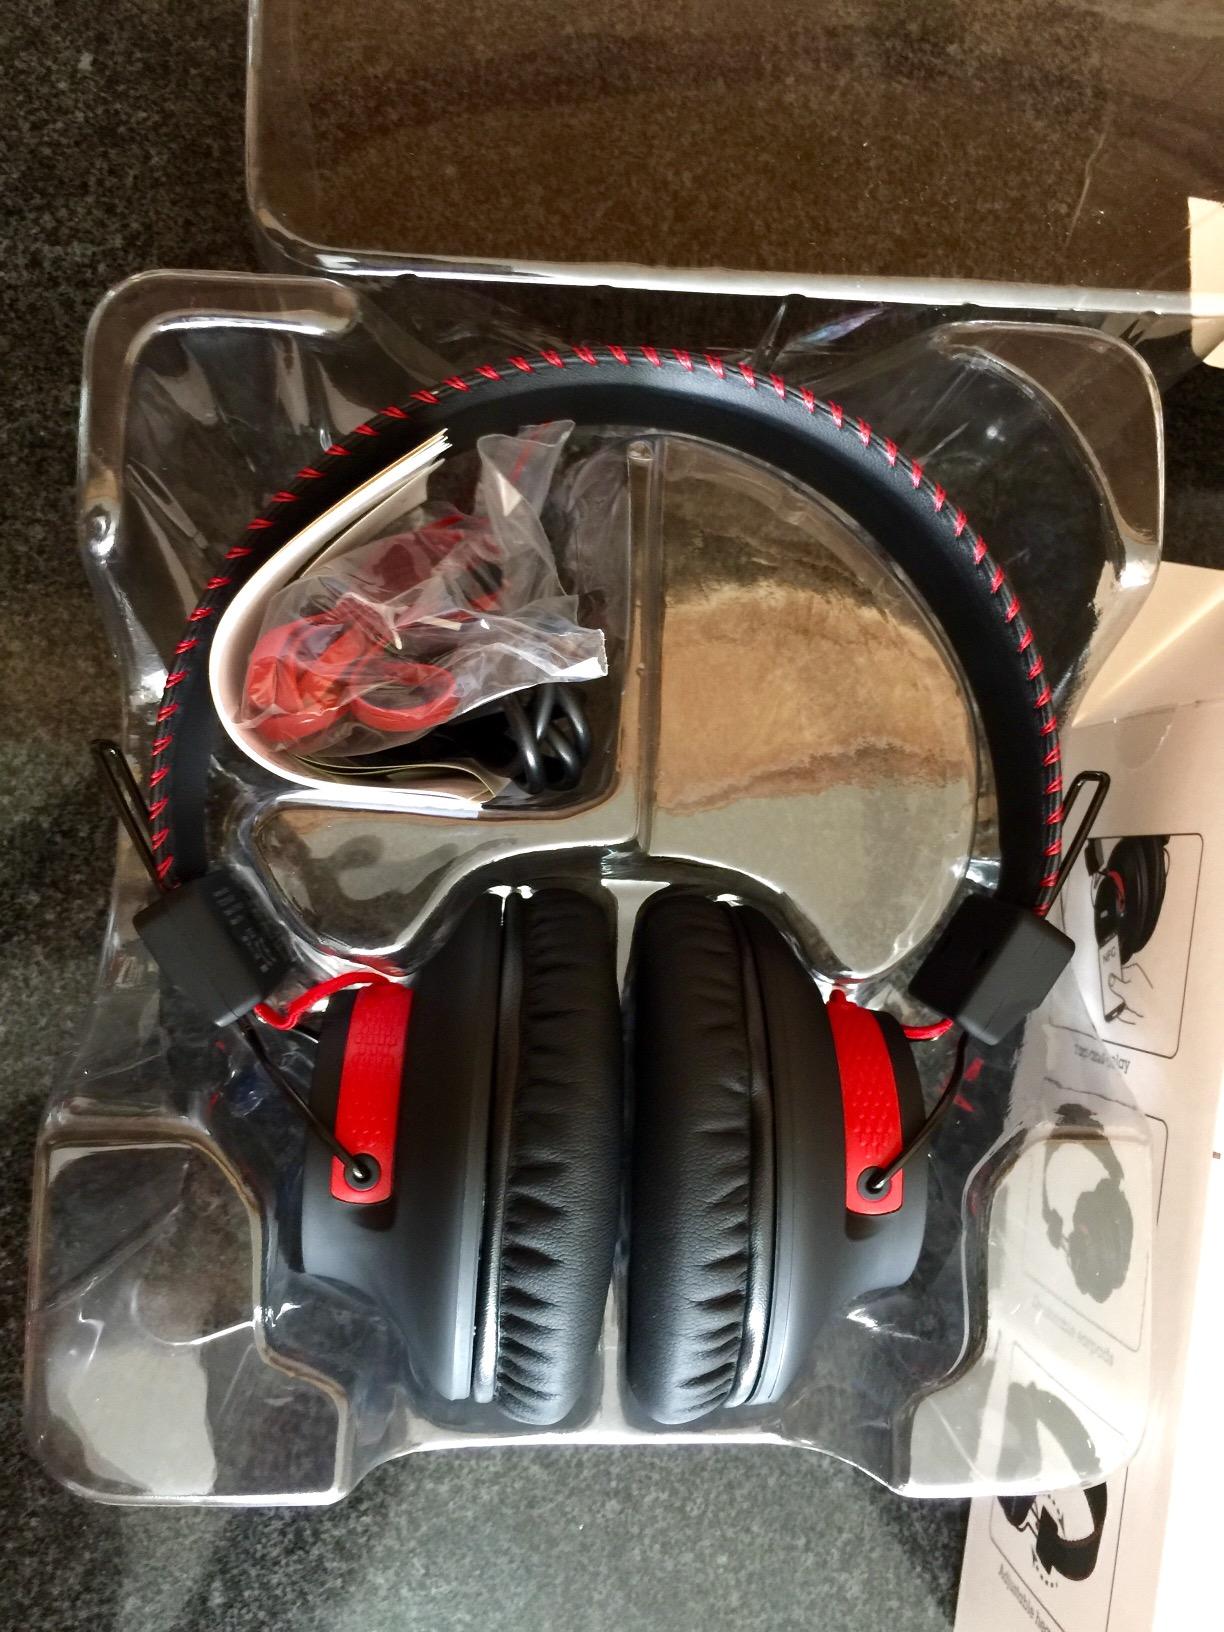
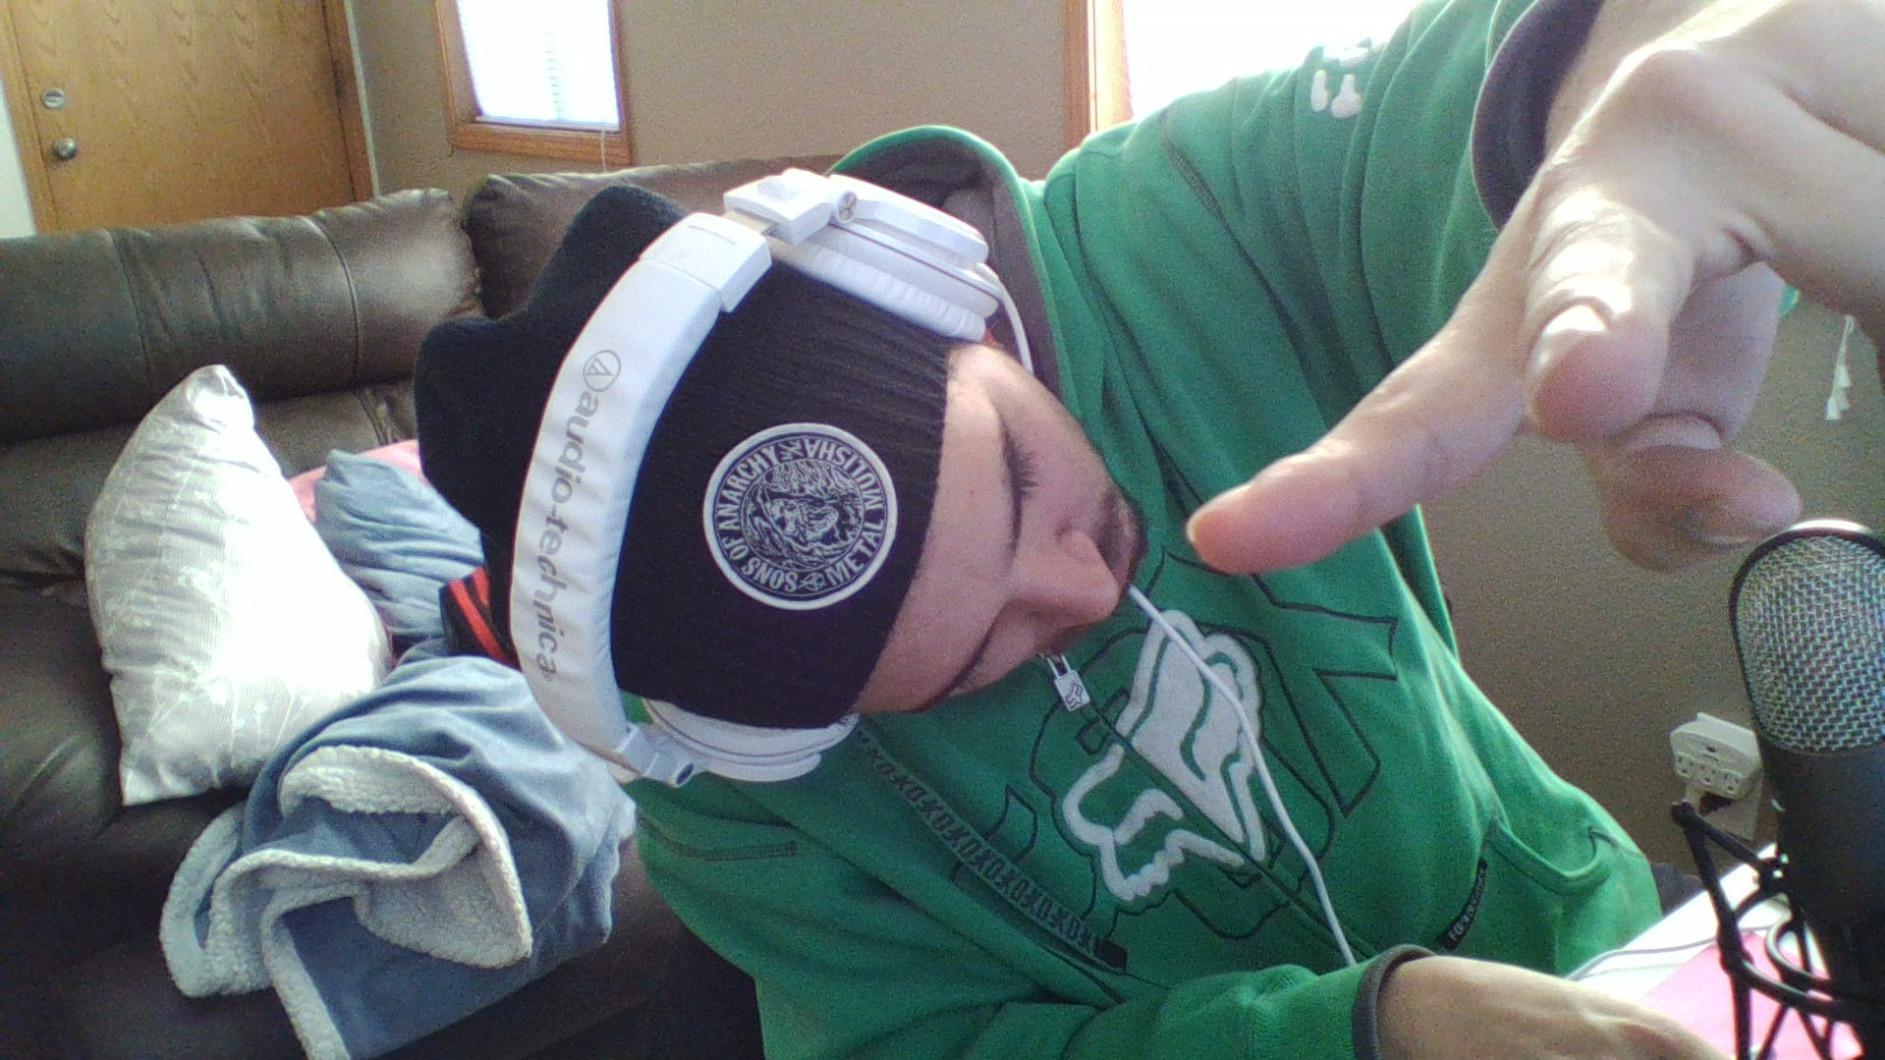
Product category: headphones
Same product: no